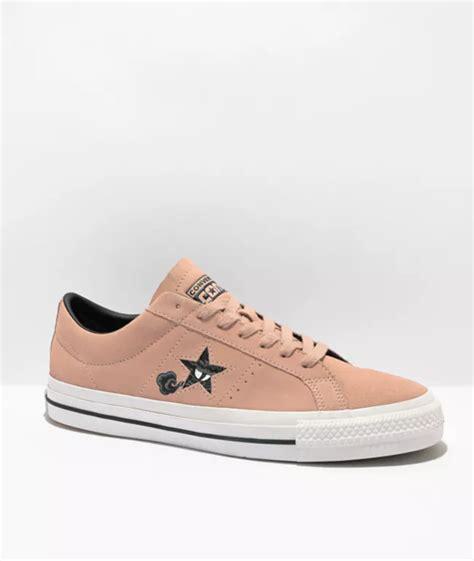
Brand: Converse
Model: One Star Pro